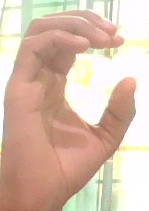
ASL sign: C